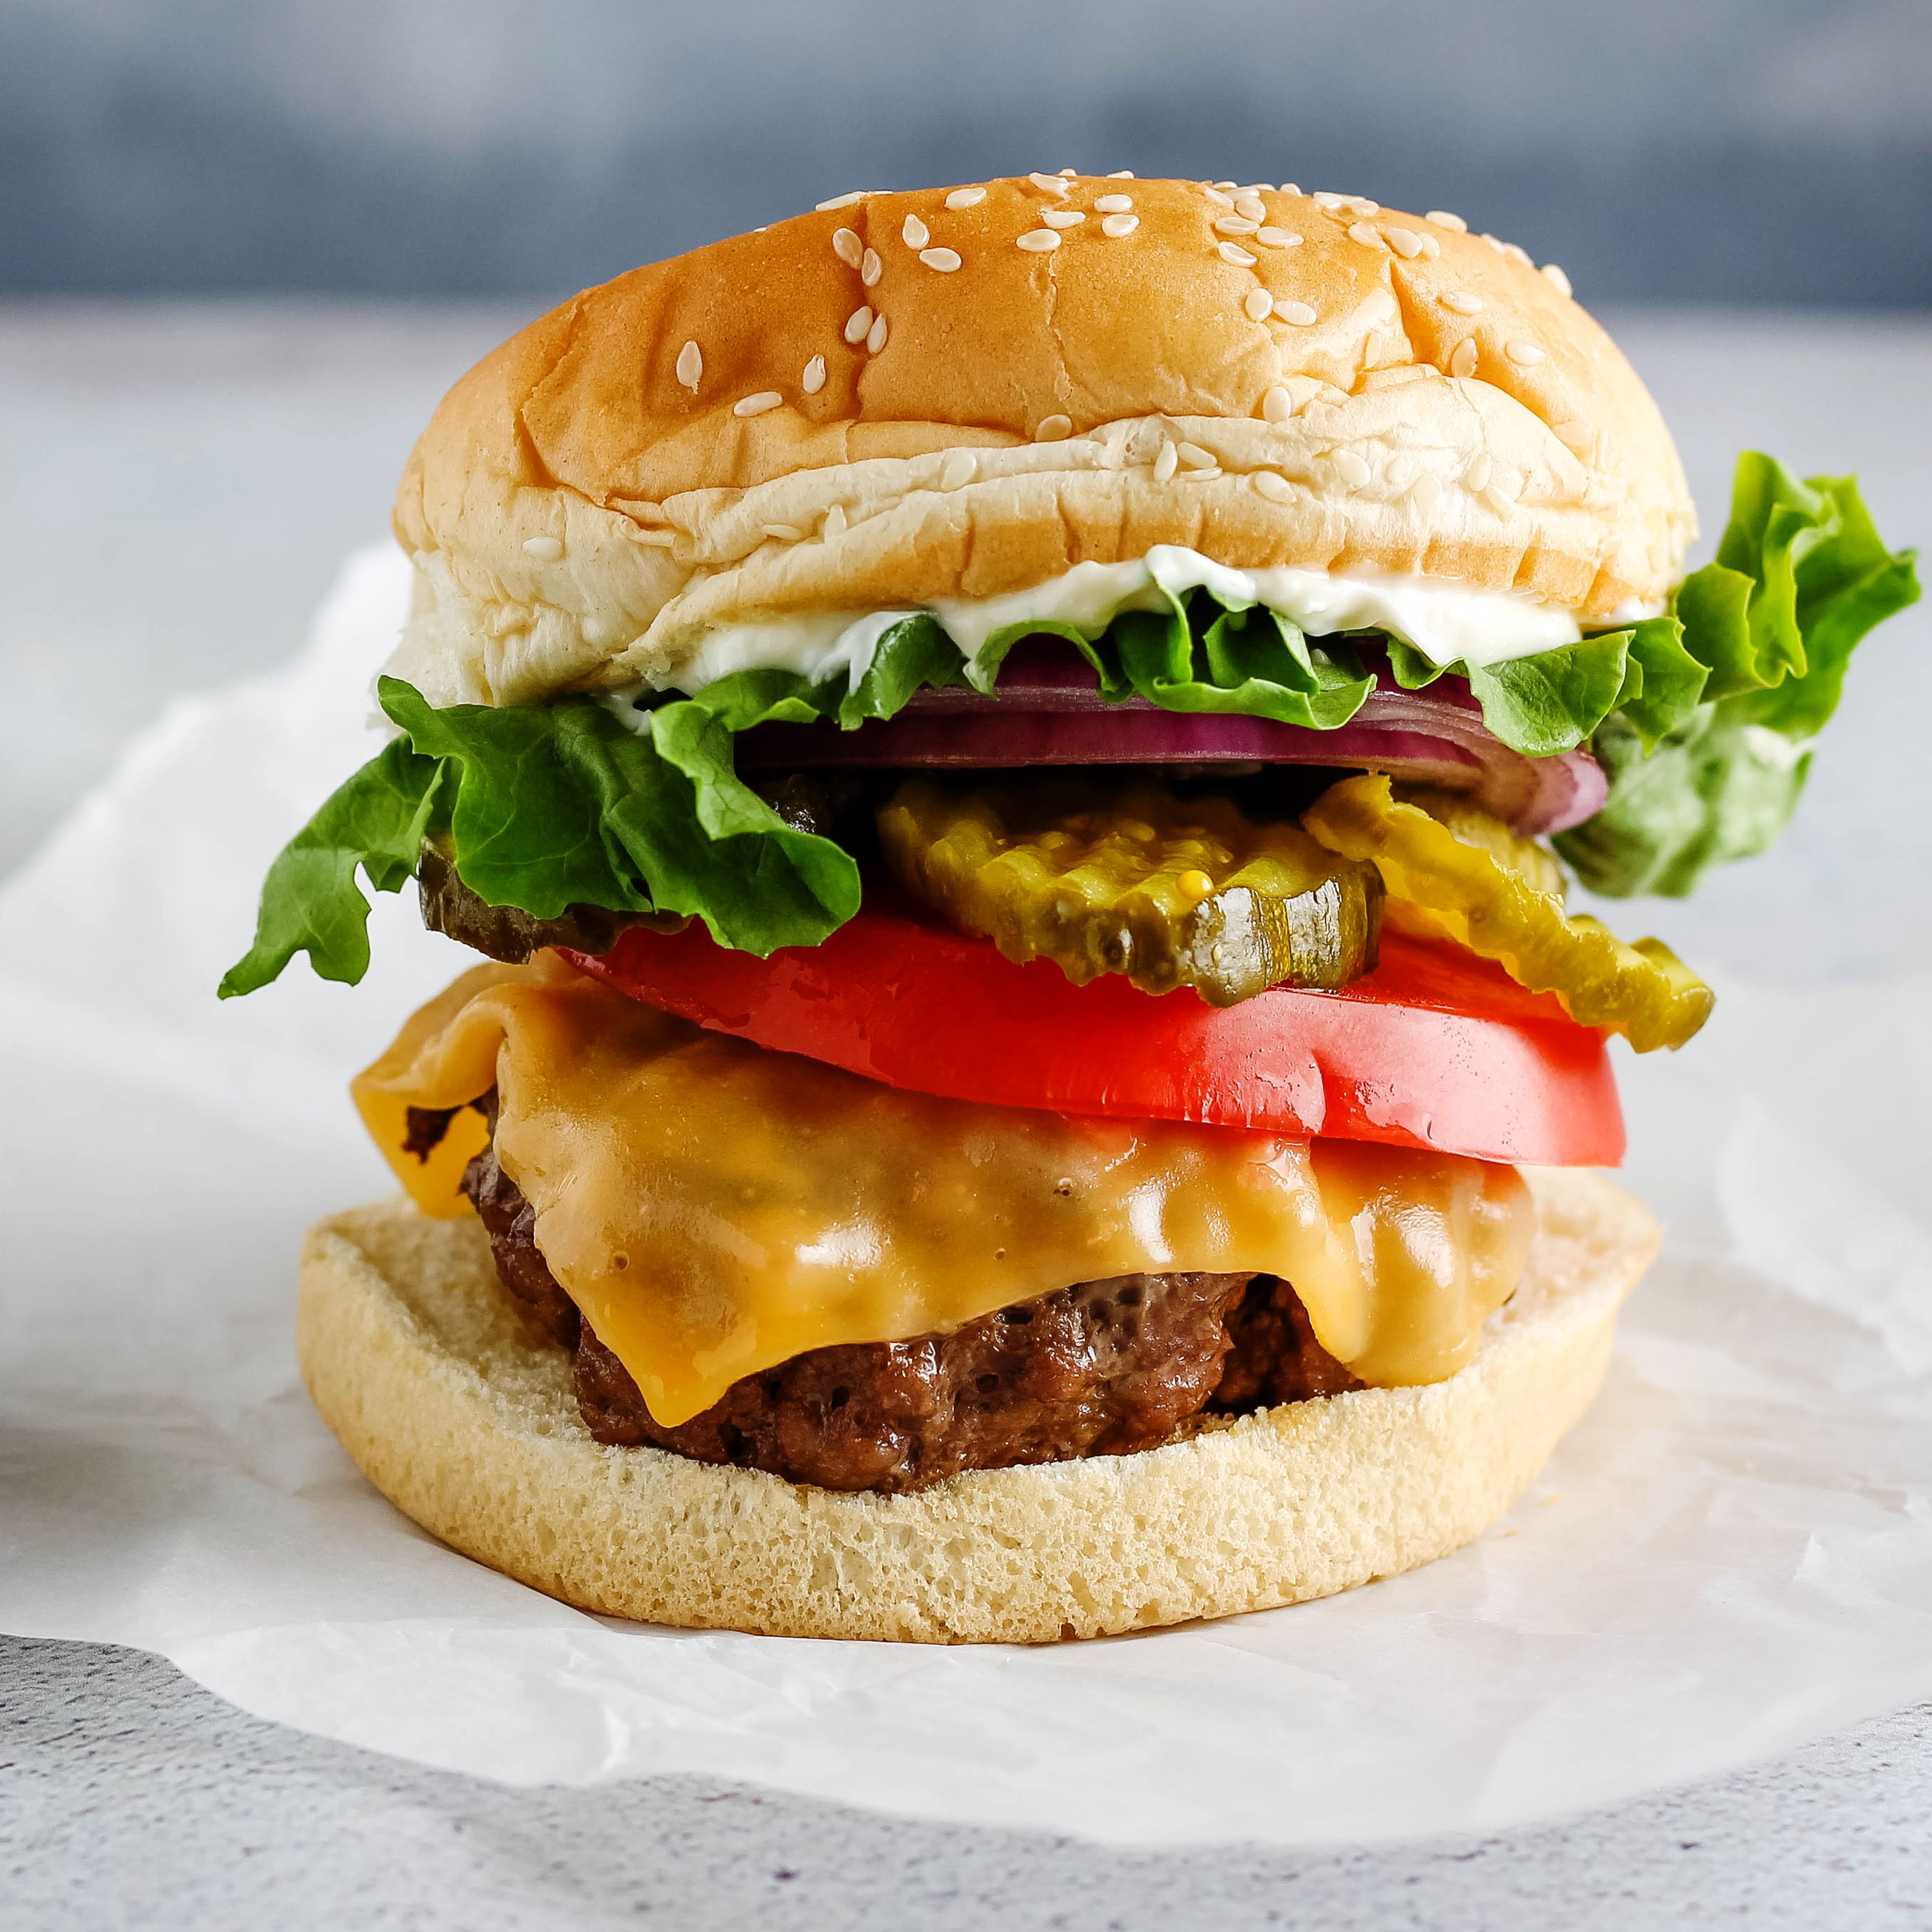
Dish: burger